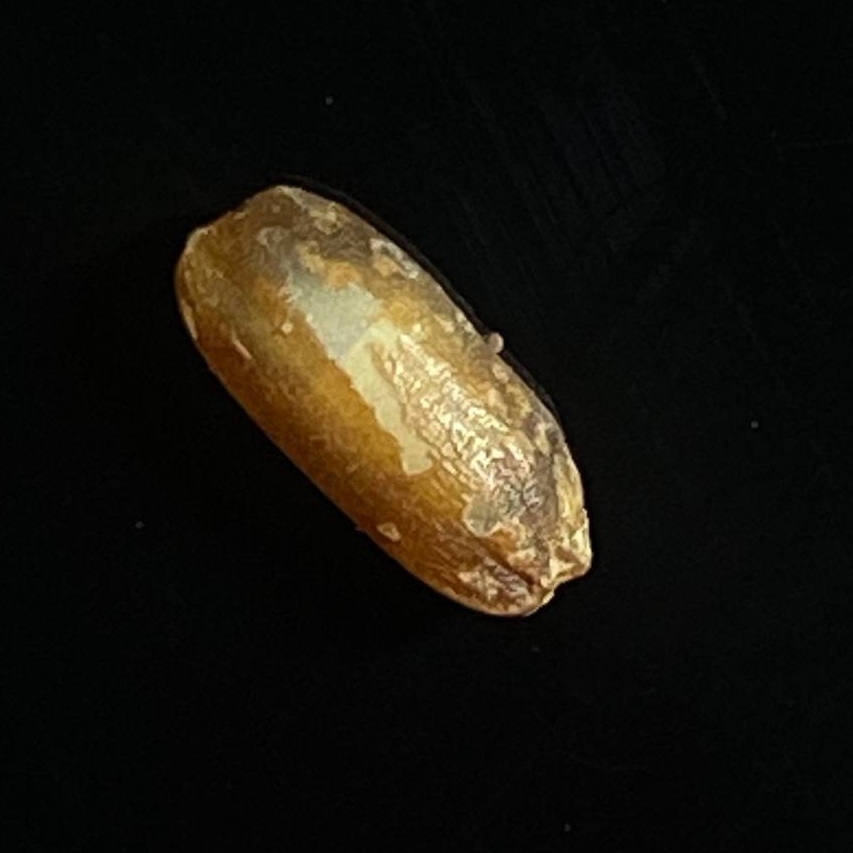
Rice variety: Lal_Biroi